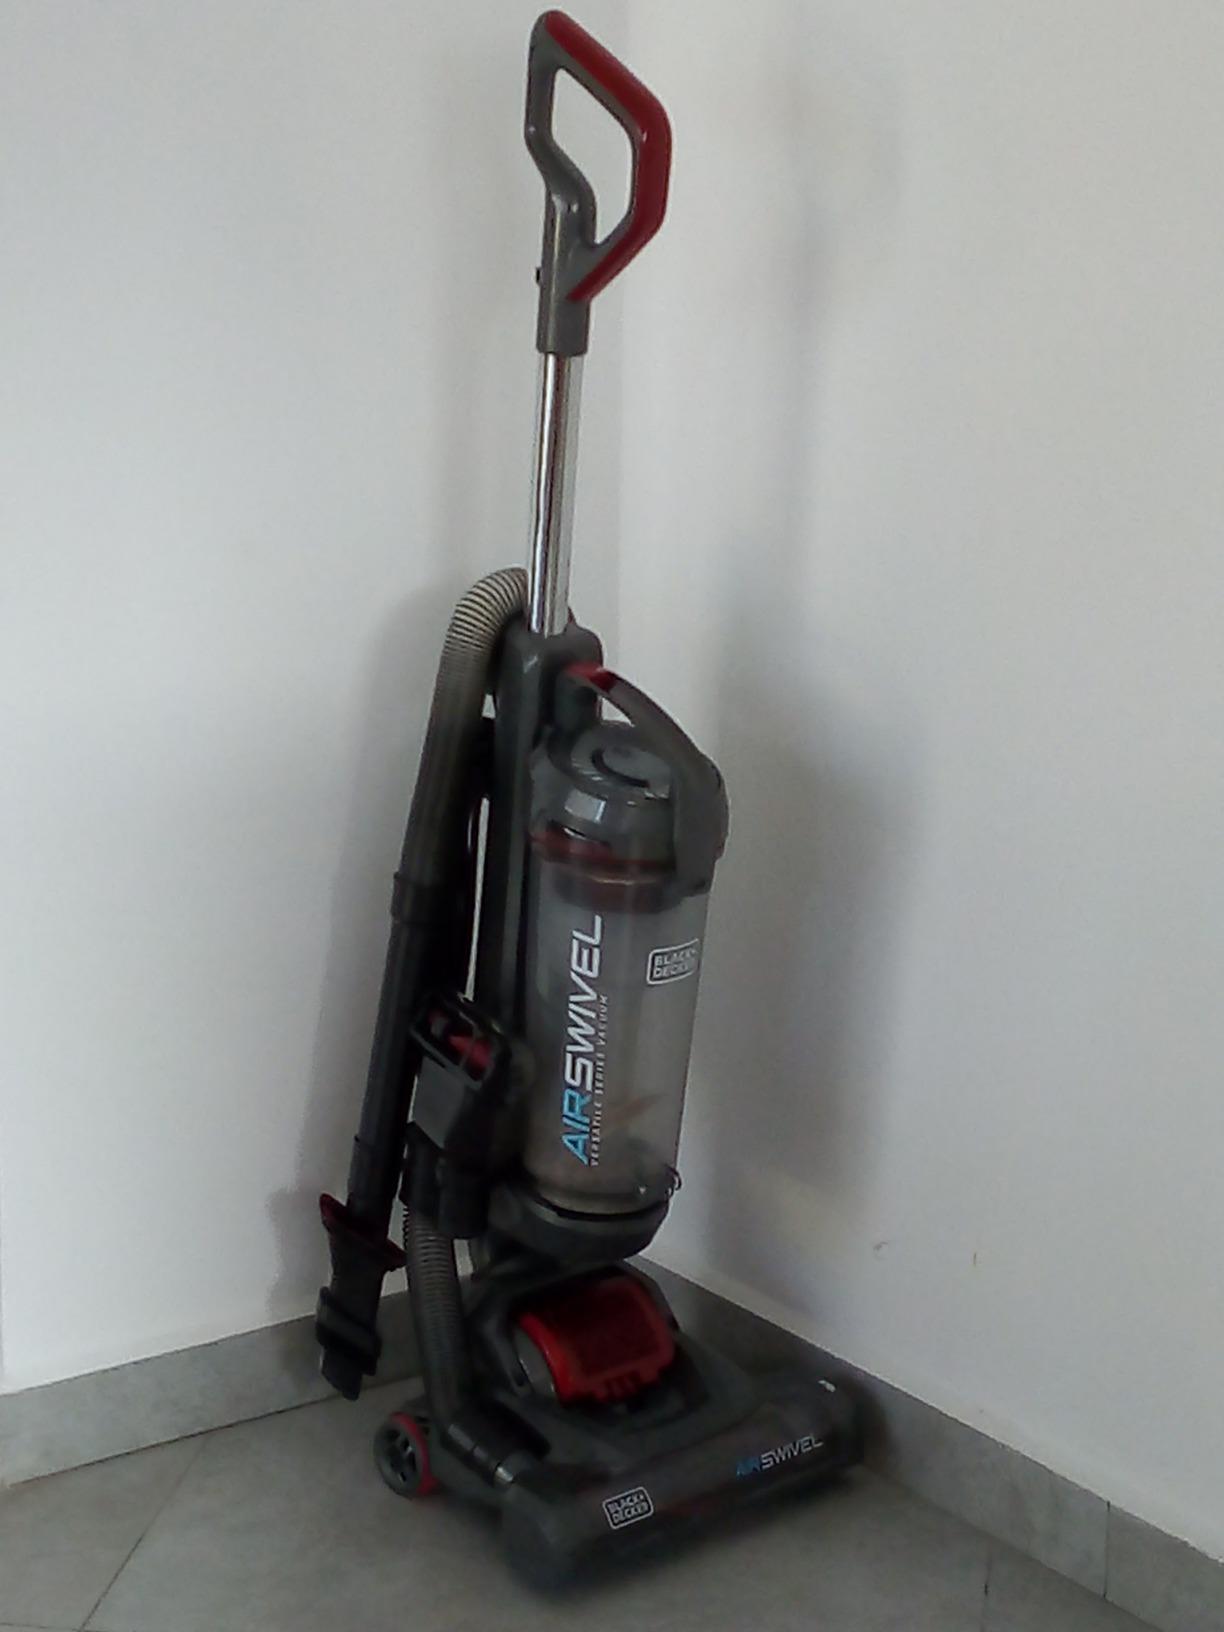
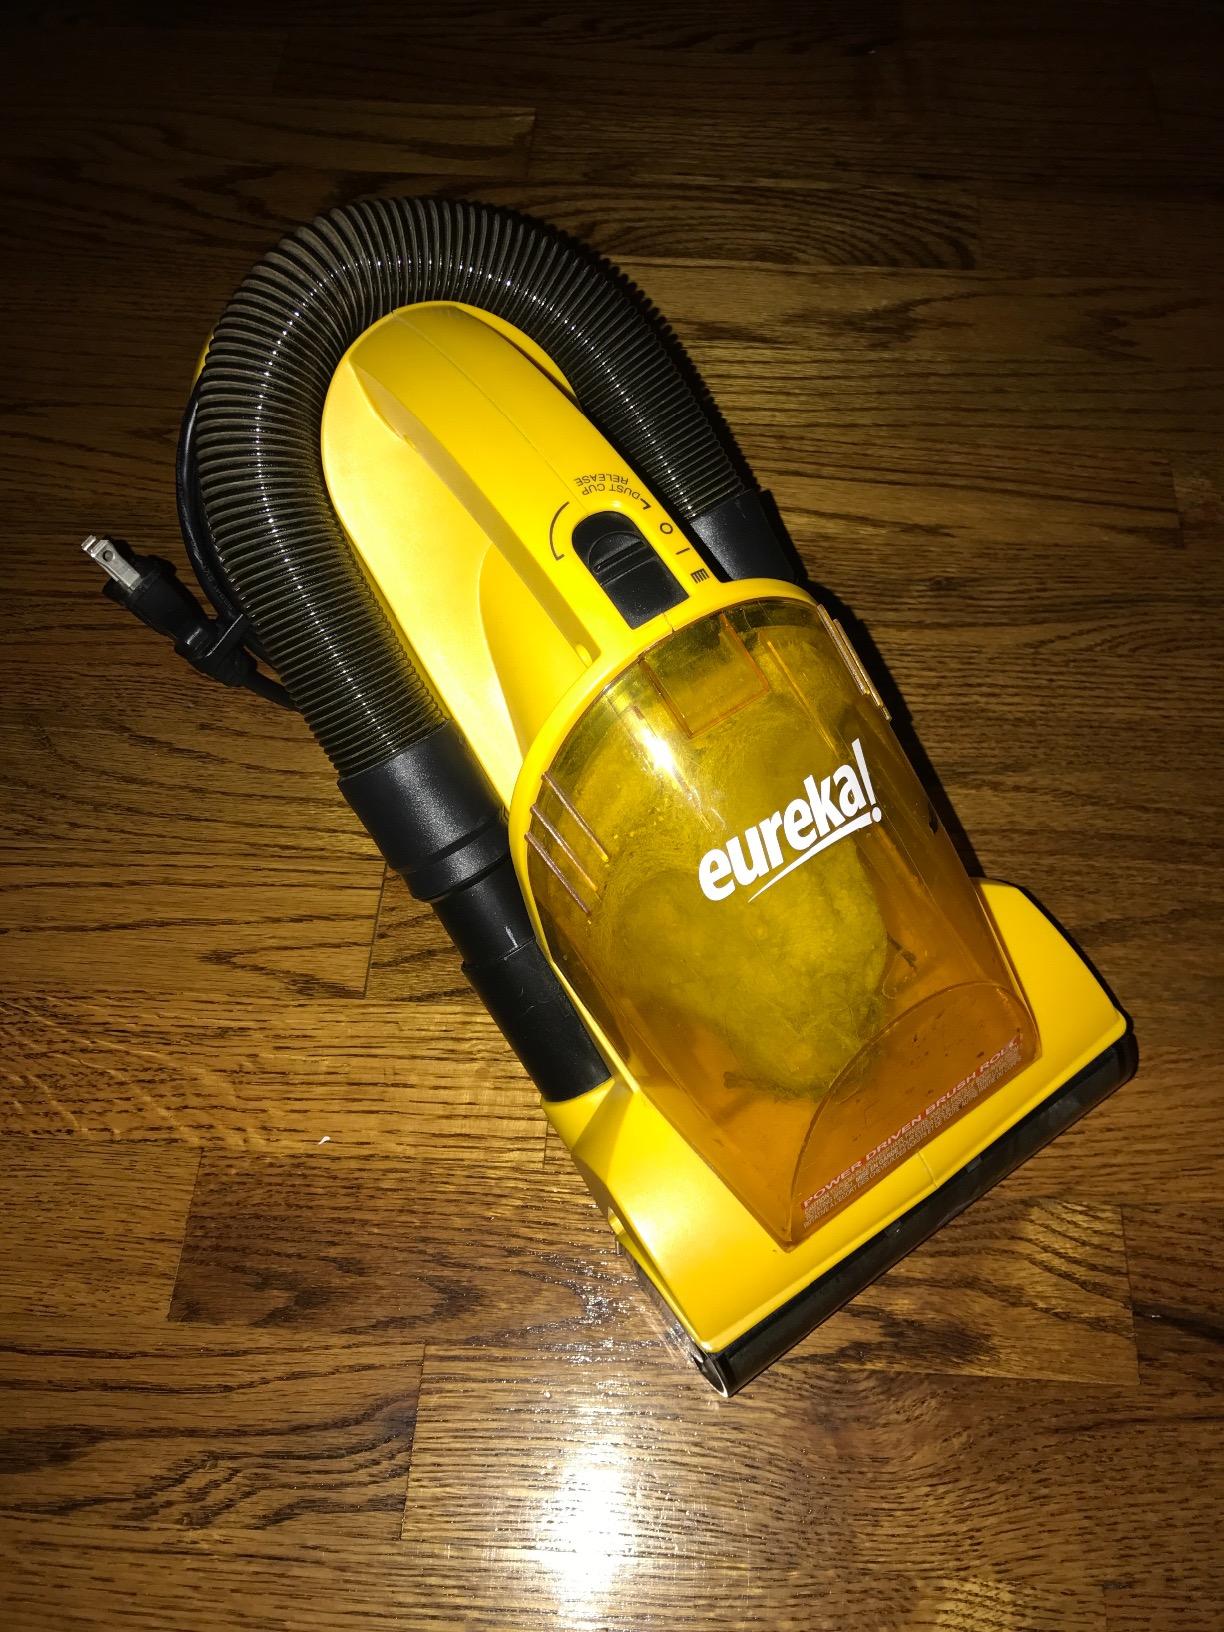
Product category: items_vacuum
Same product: no